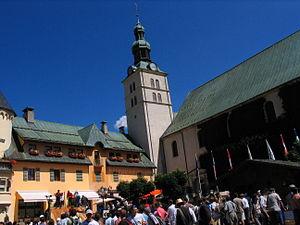
Megève, parfois sous la forme ancienne de Mégève, est une commune française située dans le département de la Haute-Savoie, en région Auvergne-Rhône-Alpes. Le village est un véritable centre urbain situé en altitude, il comptait 3 036 habitants en 2017, ce qui en fait la trente-deuxième ville haut-savoyarde.
La région Rhône-Alpes regroupe huit départements : l'Ain, l'Ardèche, la Drôme, l'Isère, la Loire, le Rhône, la Savoie et la Haute-Savoie. Deuxième région de France en superficie après Midi-Pyrénées, Rhône-Alpes est également la deuxième en population après l'Île-de-France. Sa préfecture est Lyon.